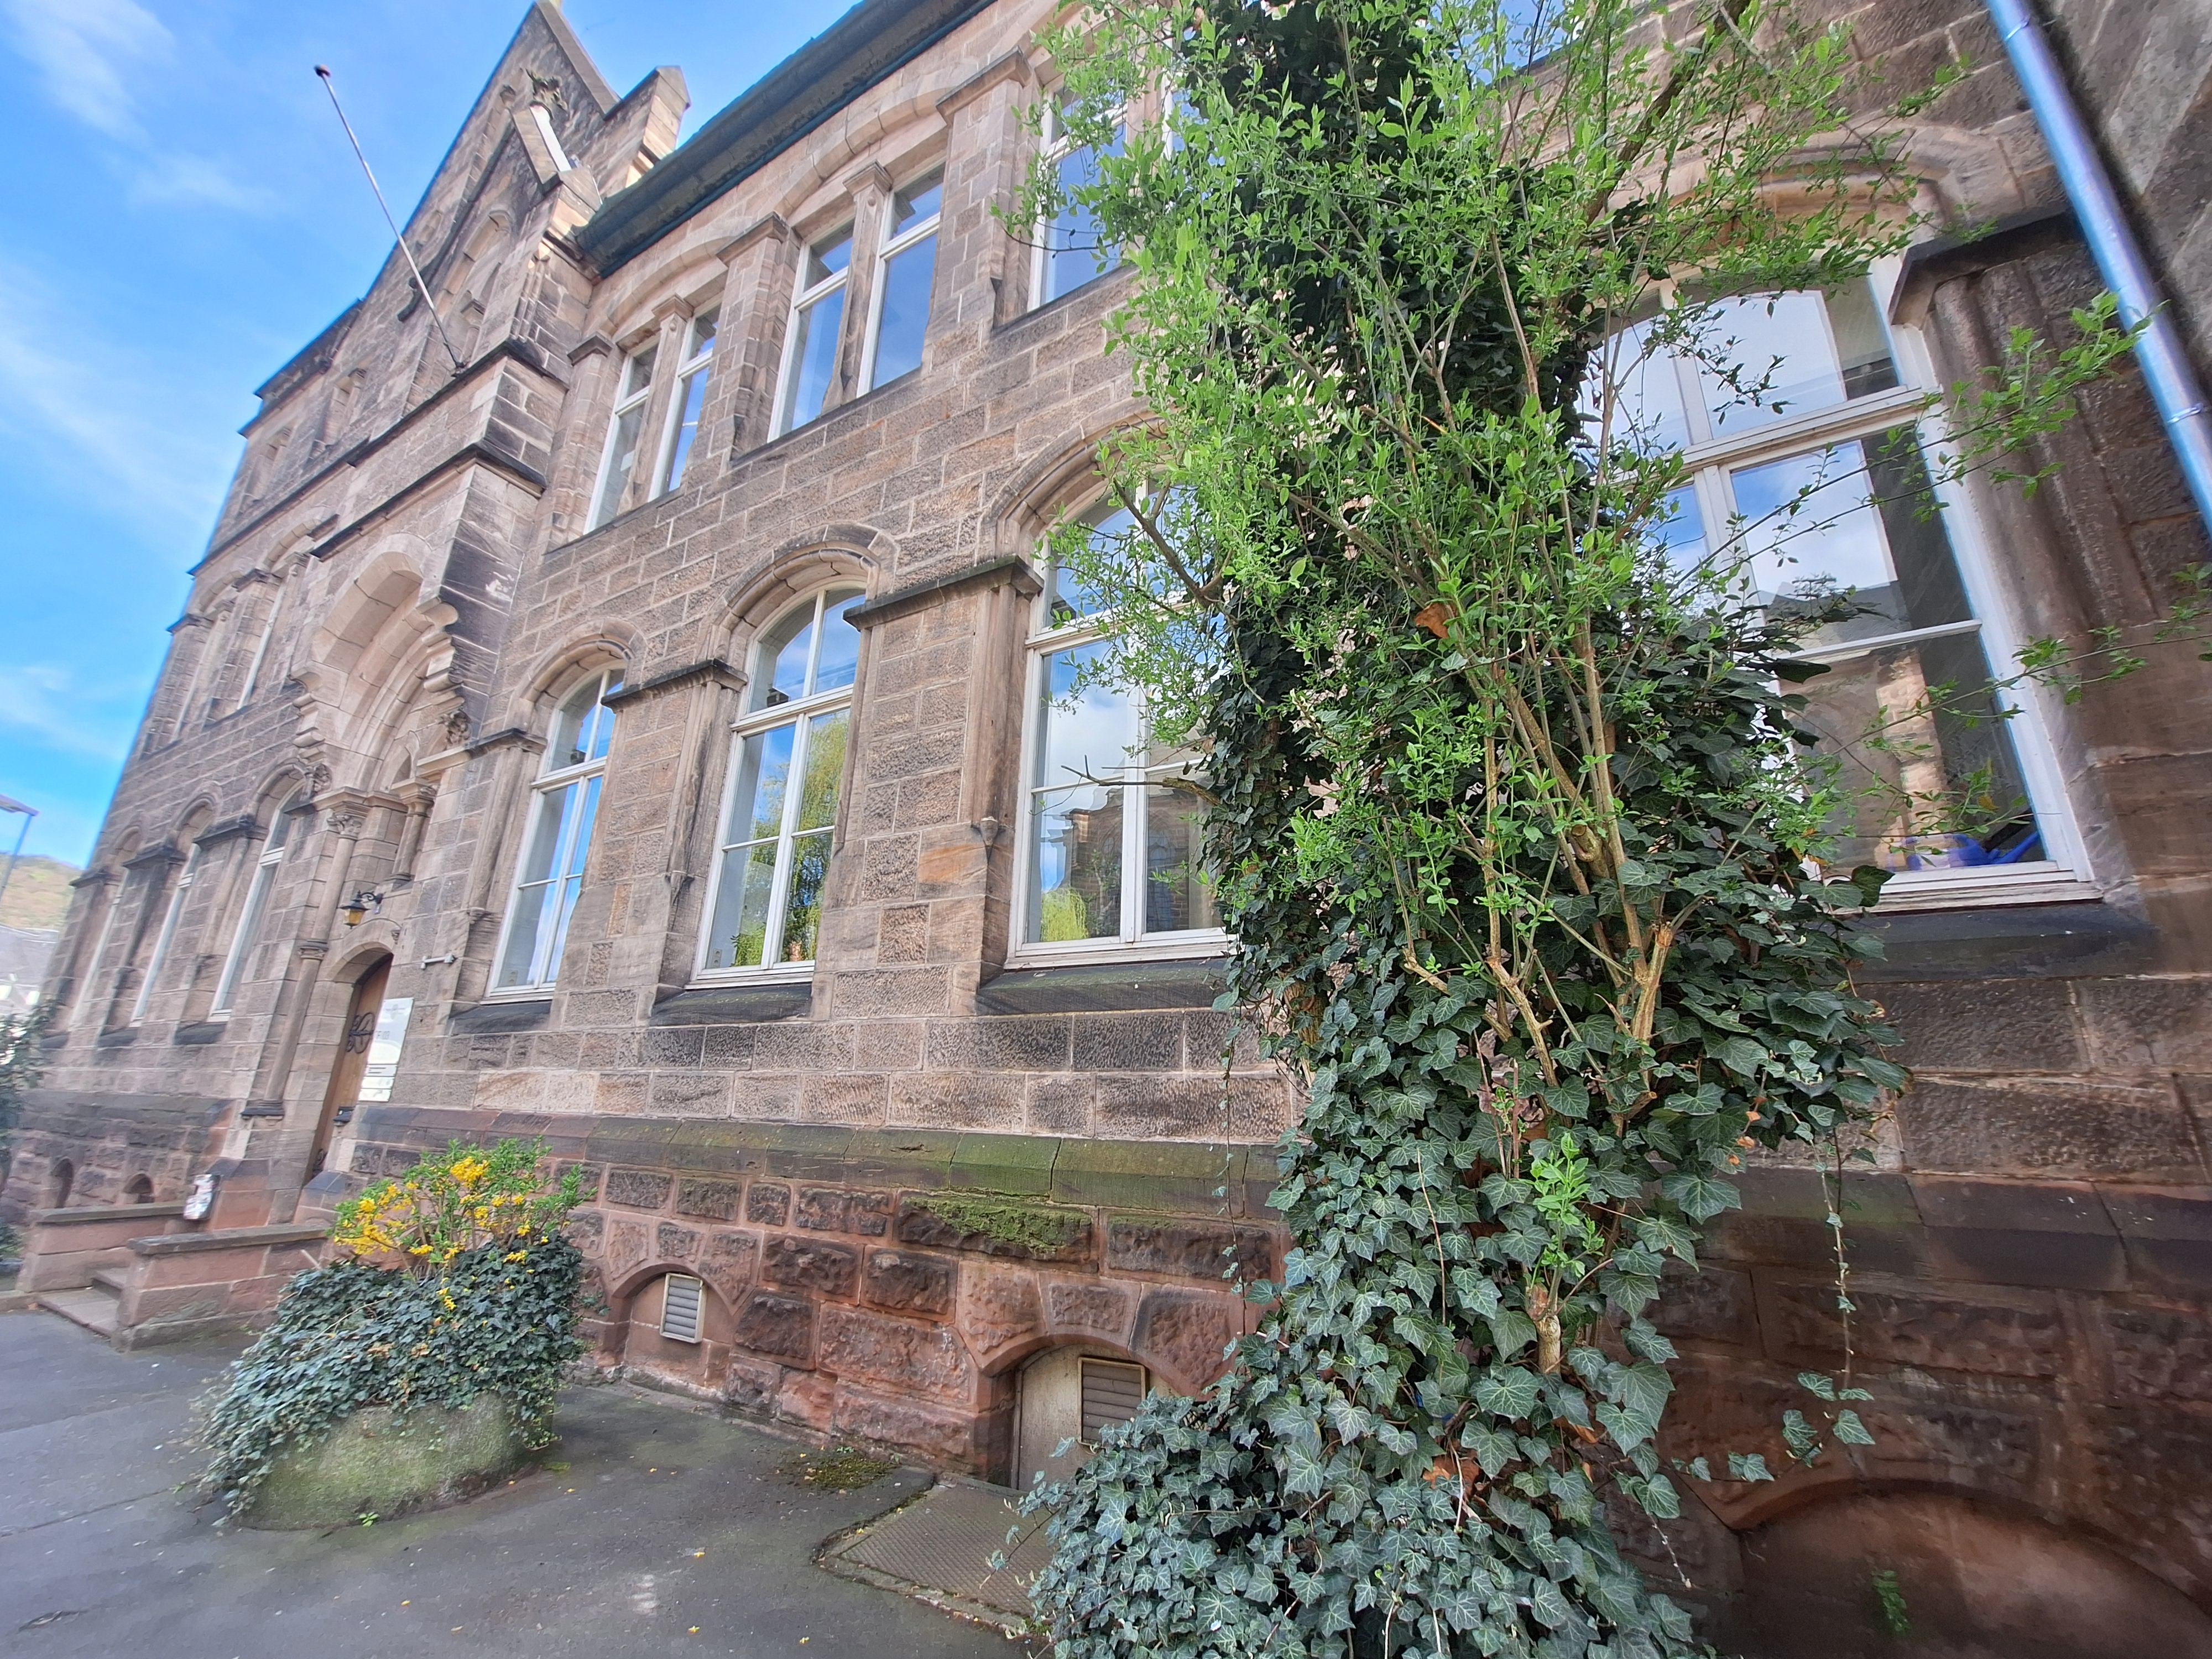
Building: Deutschhausstraße 1